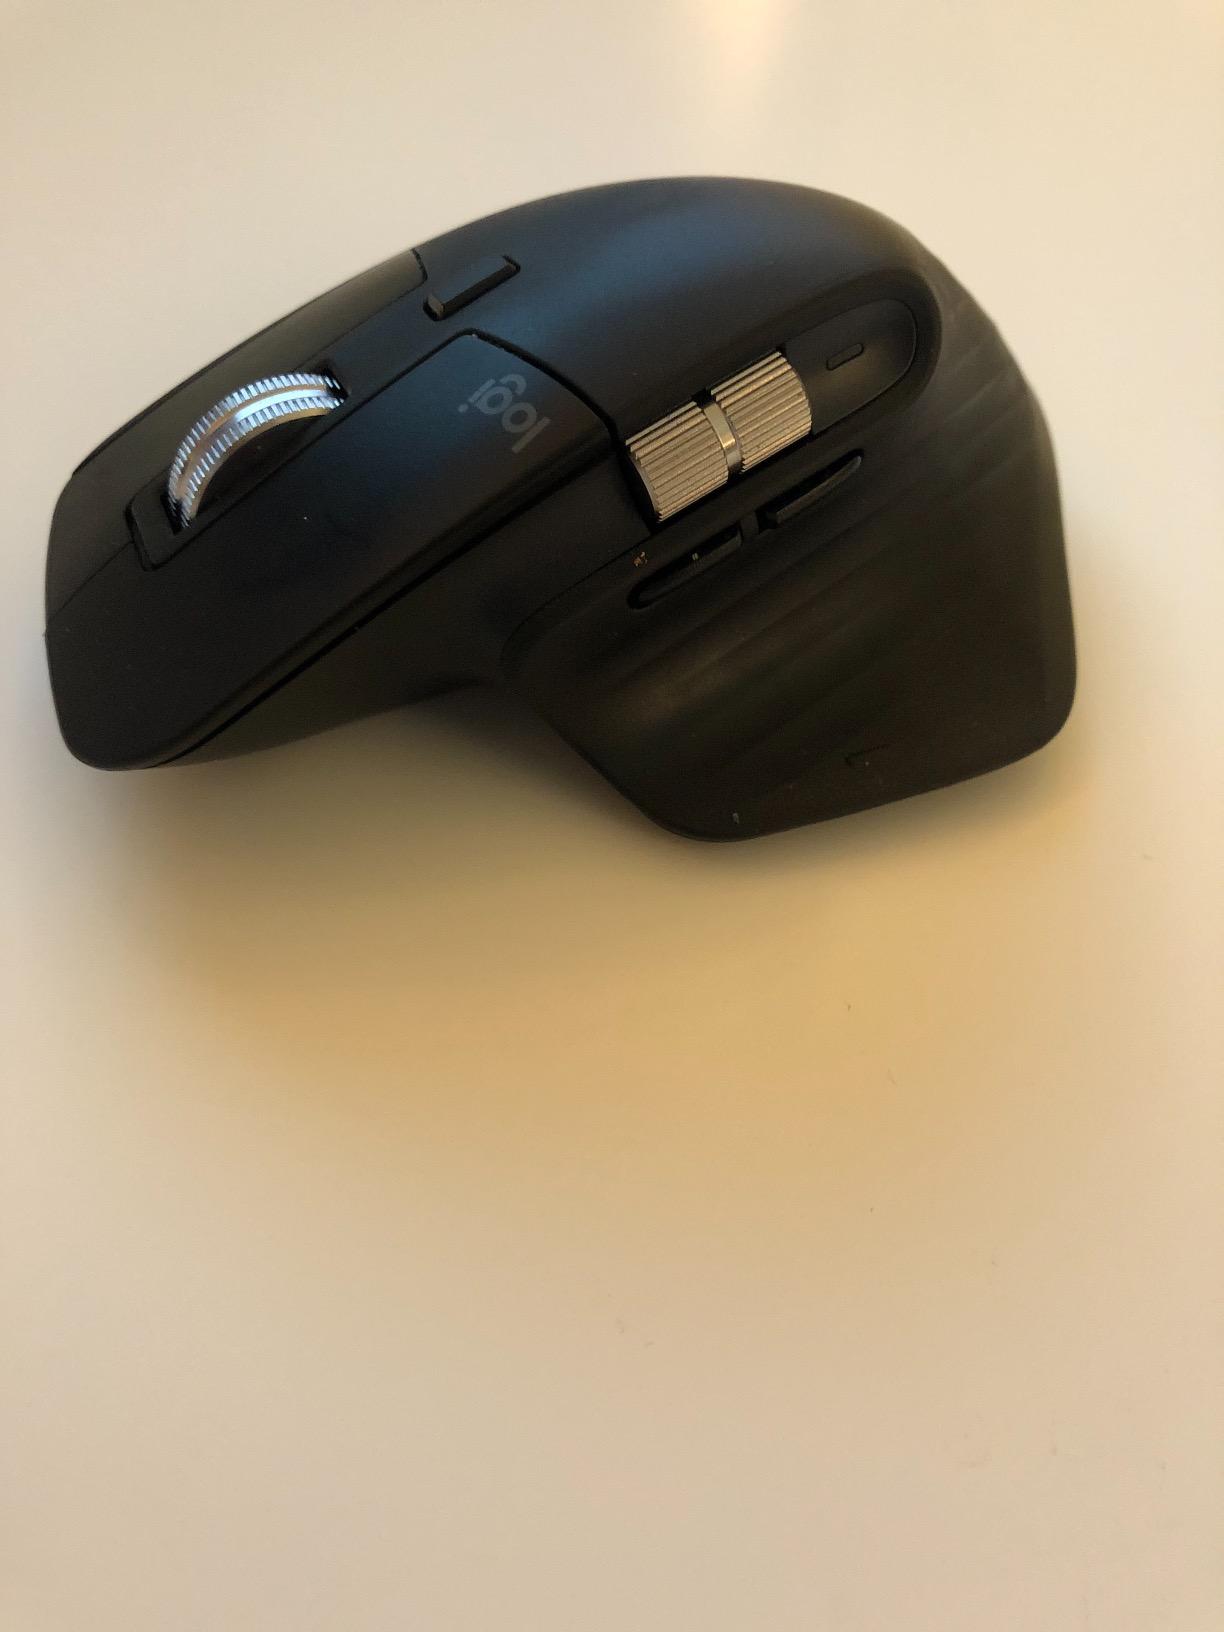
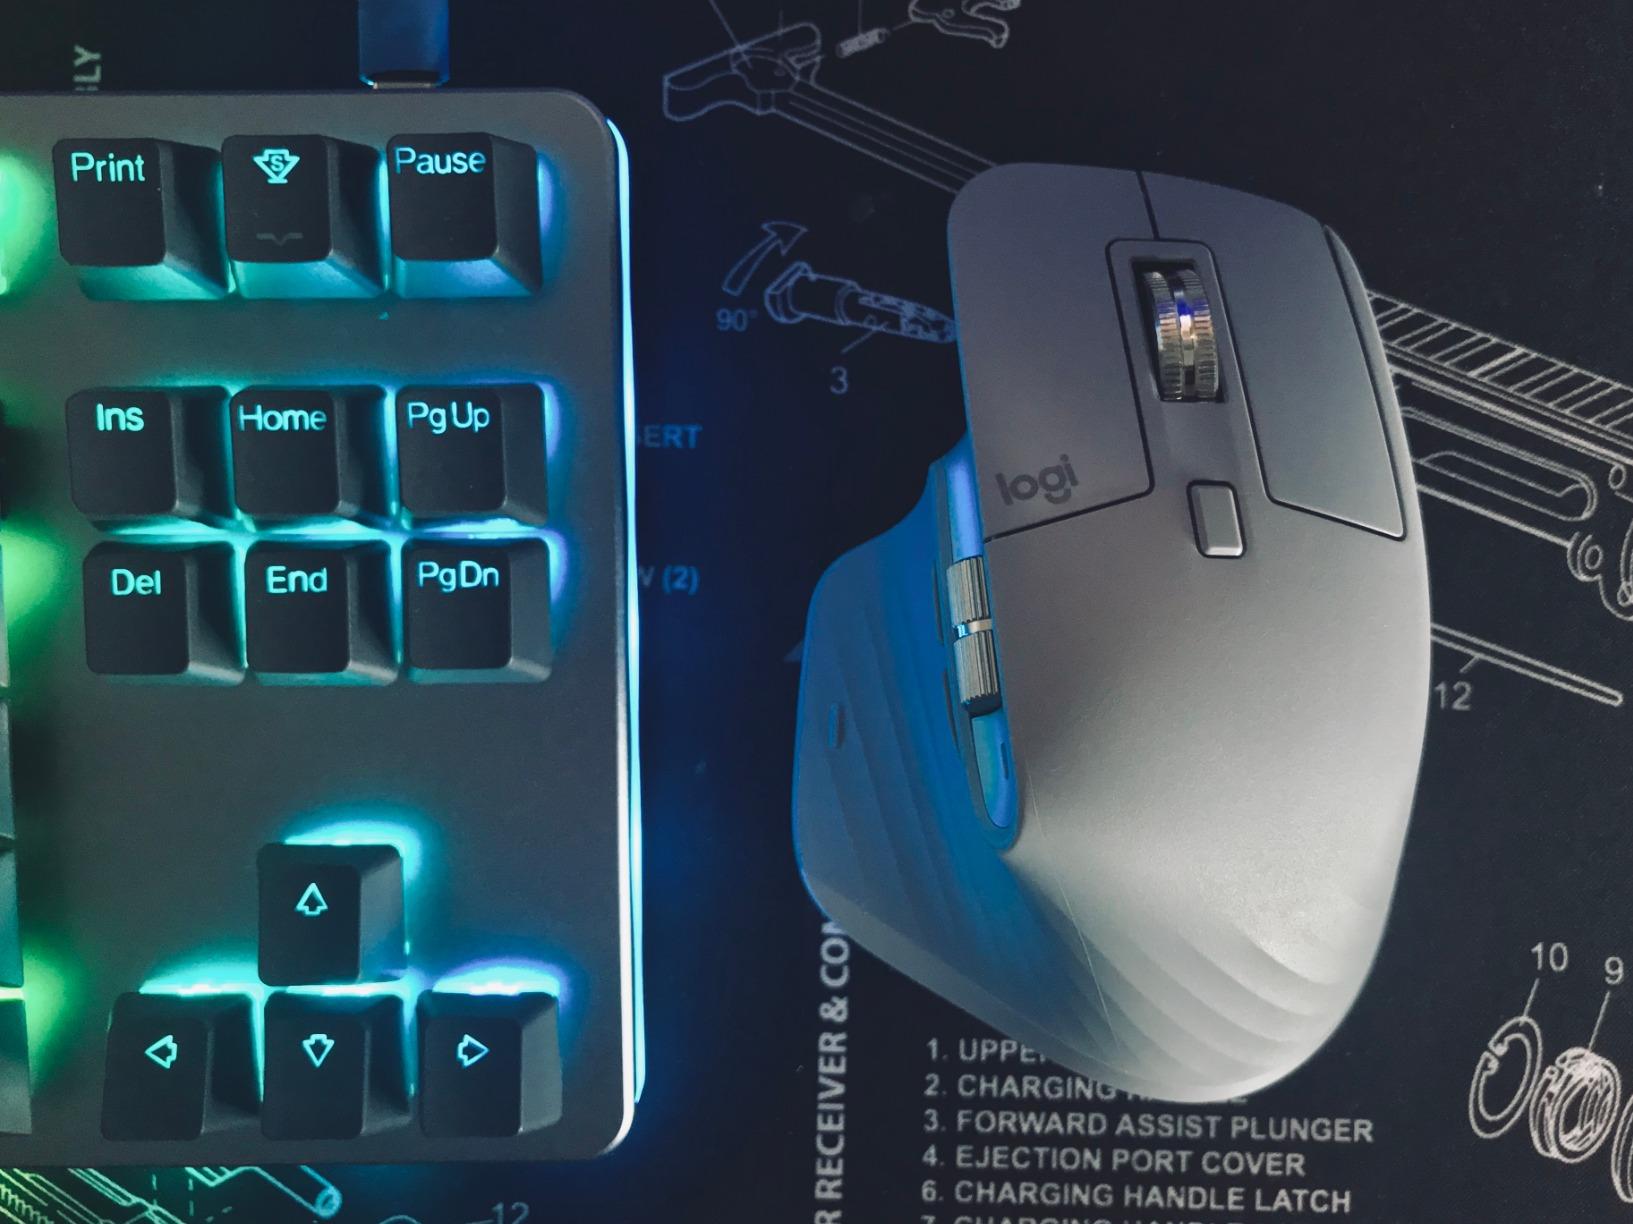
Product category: mouse
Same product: no